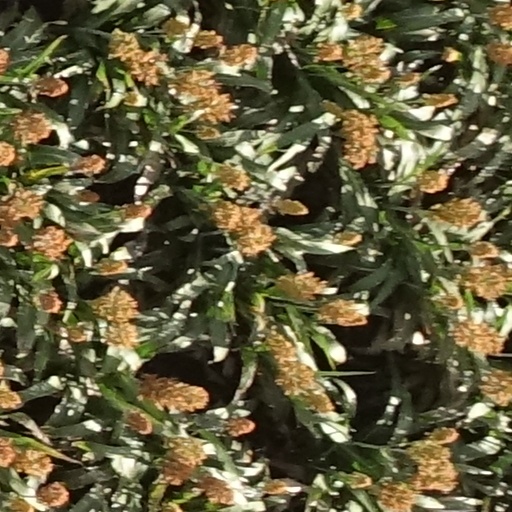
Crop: sorghum